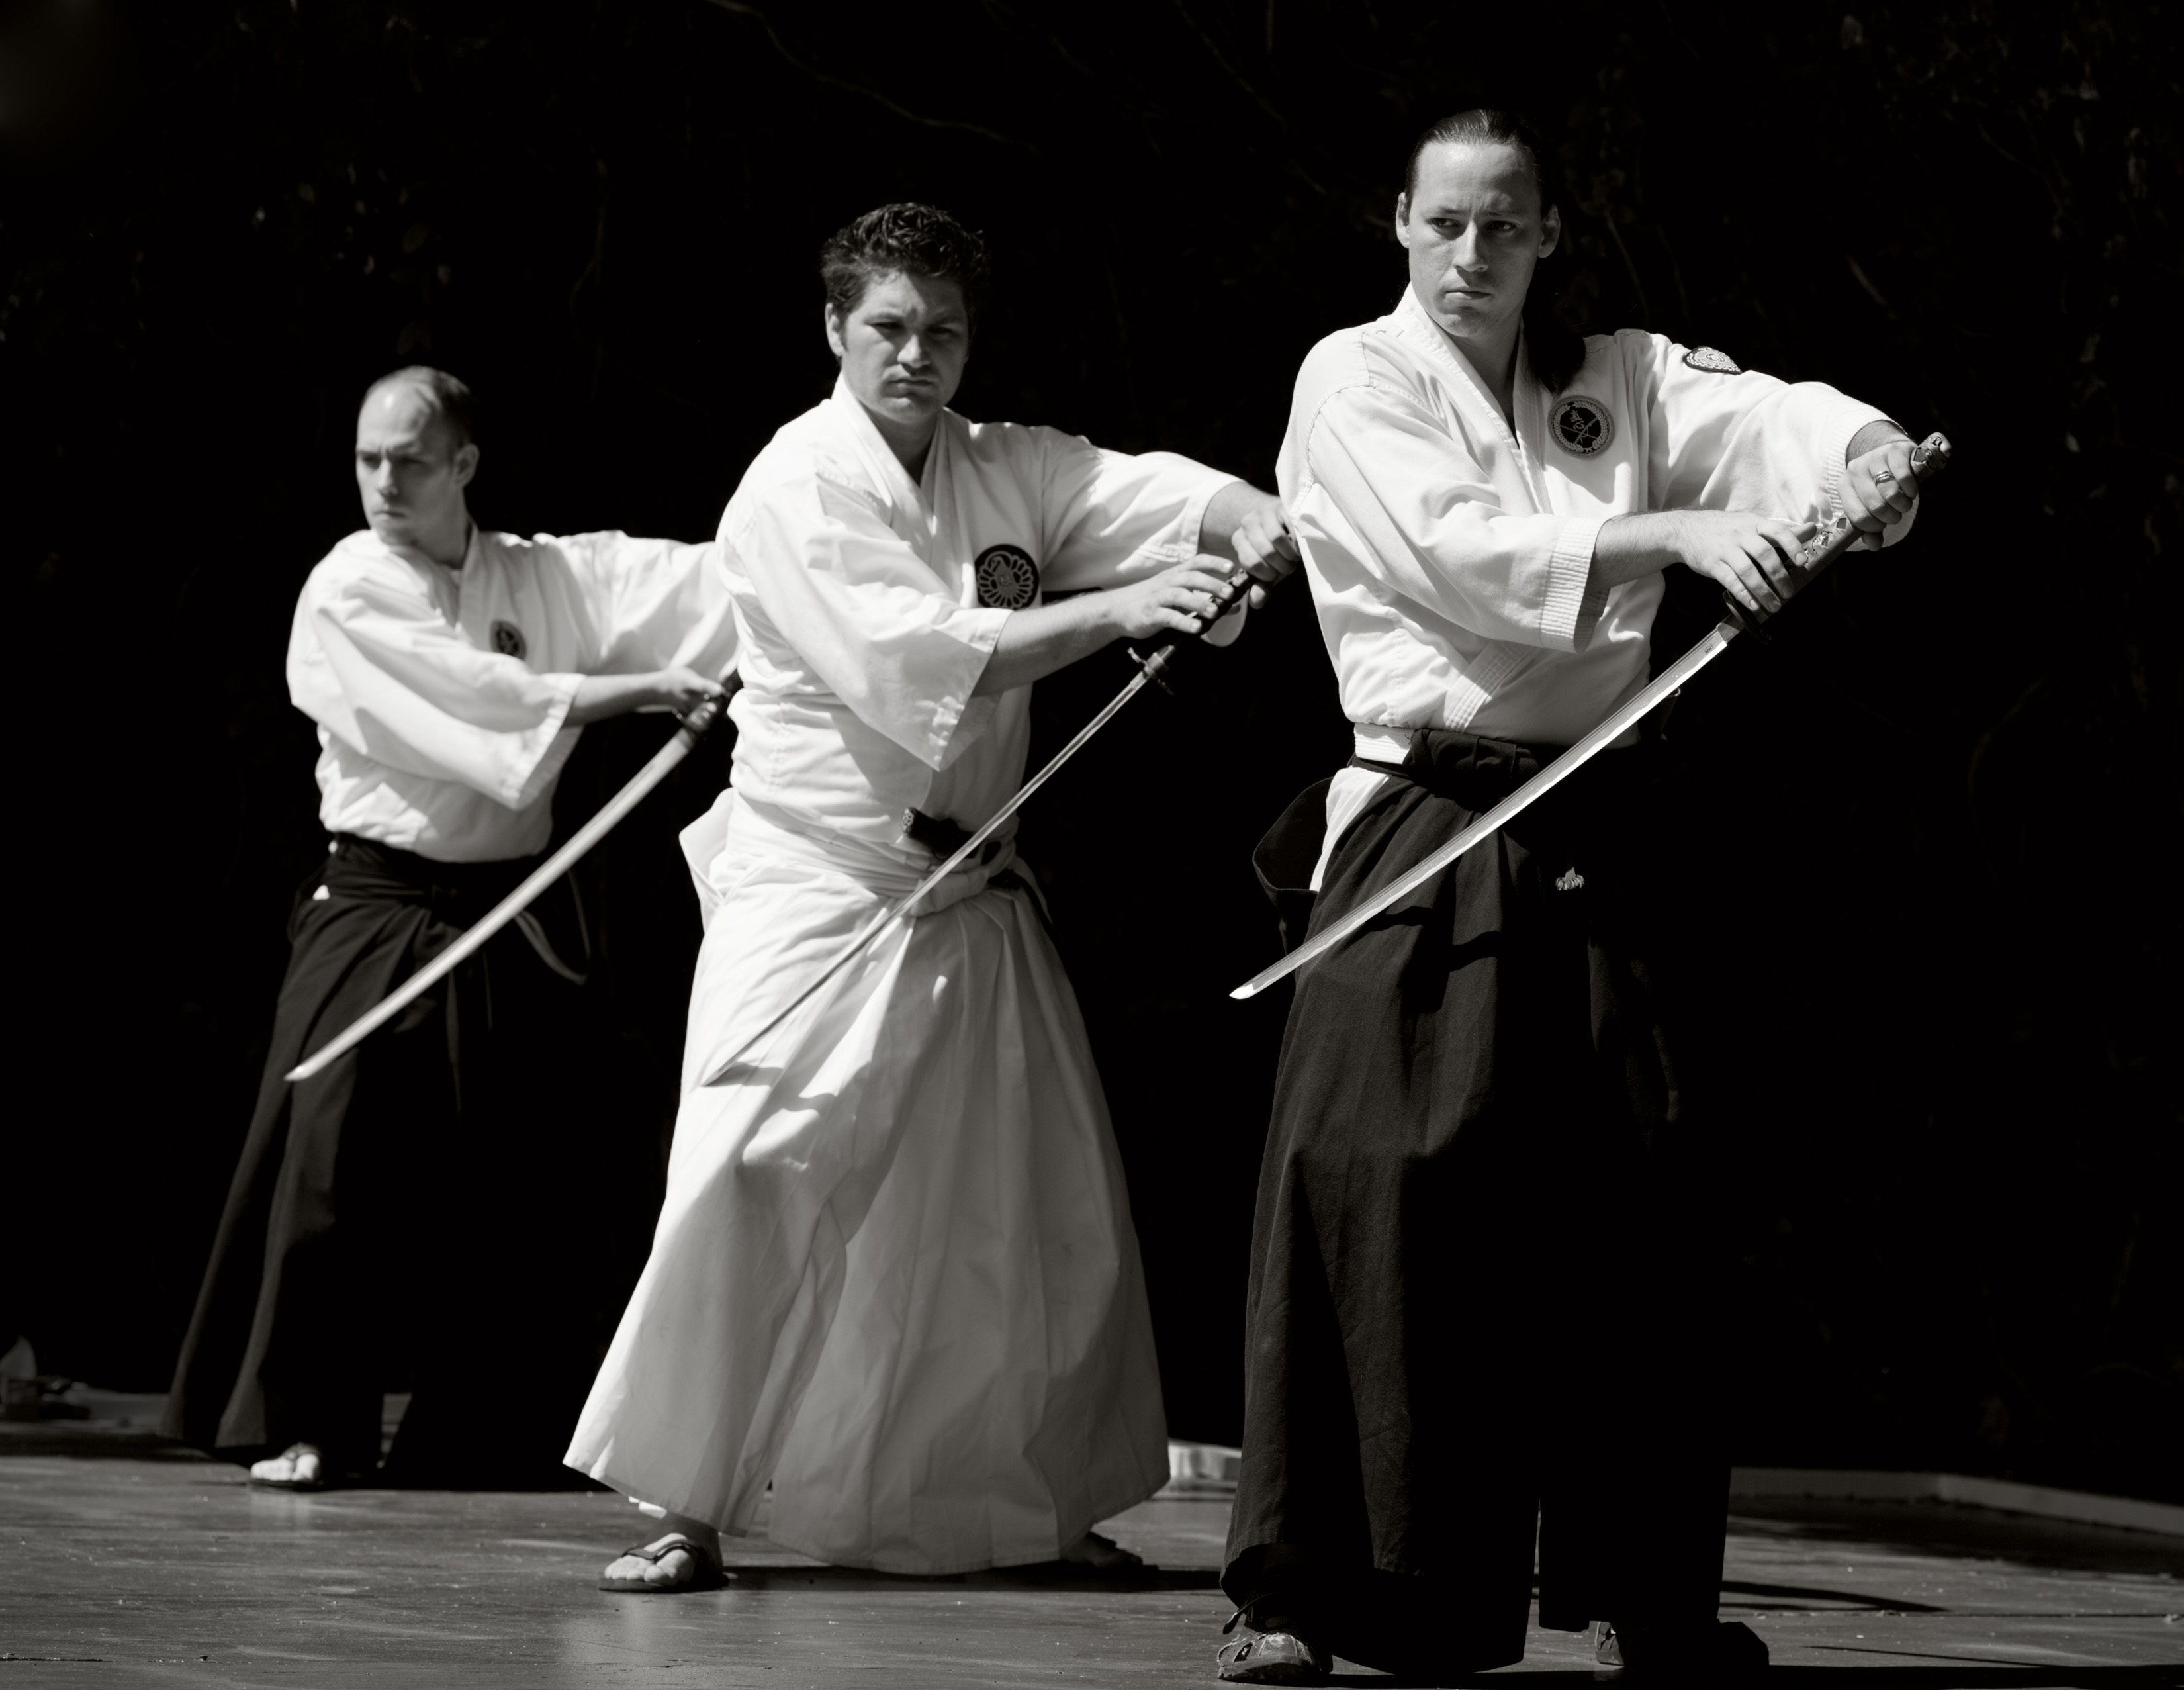
black and white, monochrome, sword, sports, manga, samurai, sacramento, sacanime, martial arts, monochrome photography, iaid